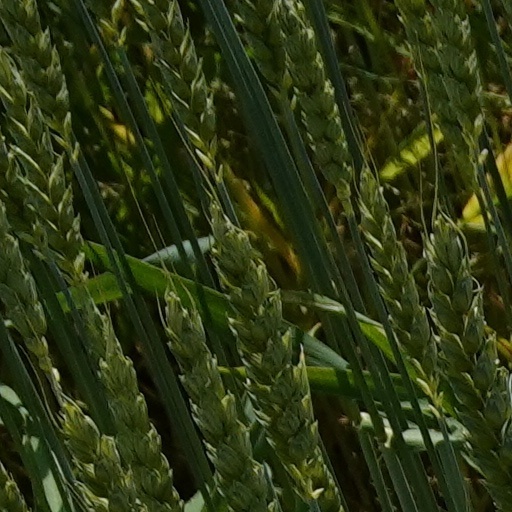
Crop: wheat